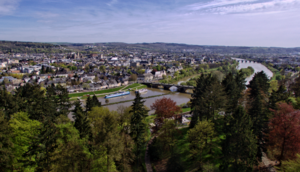
La Moselle est une rivière du nord-est de la France, du Luxembourg et de l'ouest de l'Allemagne, affluent en rive gauche du Rhin. Elle donne son nom à deux départements français : la Moselle et la Meurthe-et-Moselle.